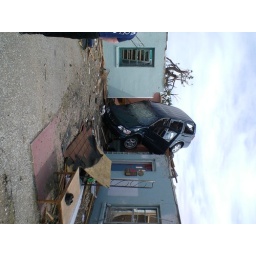
This minivan was lifted into the air and dropped through the roof of the hotel own by the van owner